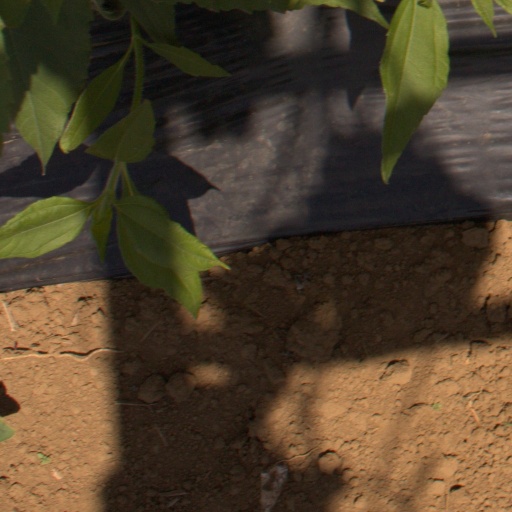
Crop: Jerusalem artichoke